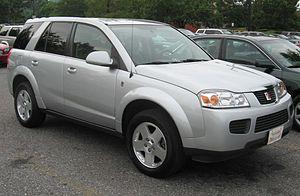
Le Saturn Vue est un véhicule de type SUV vendu dans la gamme Saturn, la plus petite marque américaine appartenant au géant General Motors. Commercialisé depuis la fin 2001 uniquement en Amérique du Nord, c'est le premier modèle Saturn dans la catégorie des trucks, autrement dit les monospaces, vans, SUV et autres 4x4. Il disparaitra fin 2010 avec la marque Saturn.
Veronica Mars est un personnage fictif de la série télévisée Veronica Mars. Elle est incarnée par Kristen Bell.